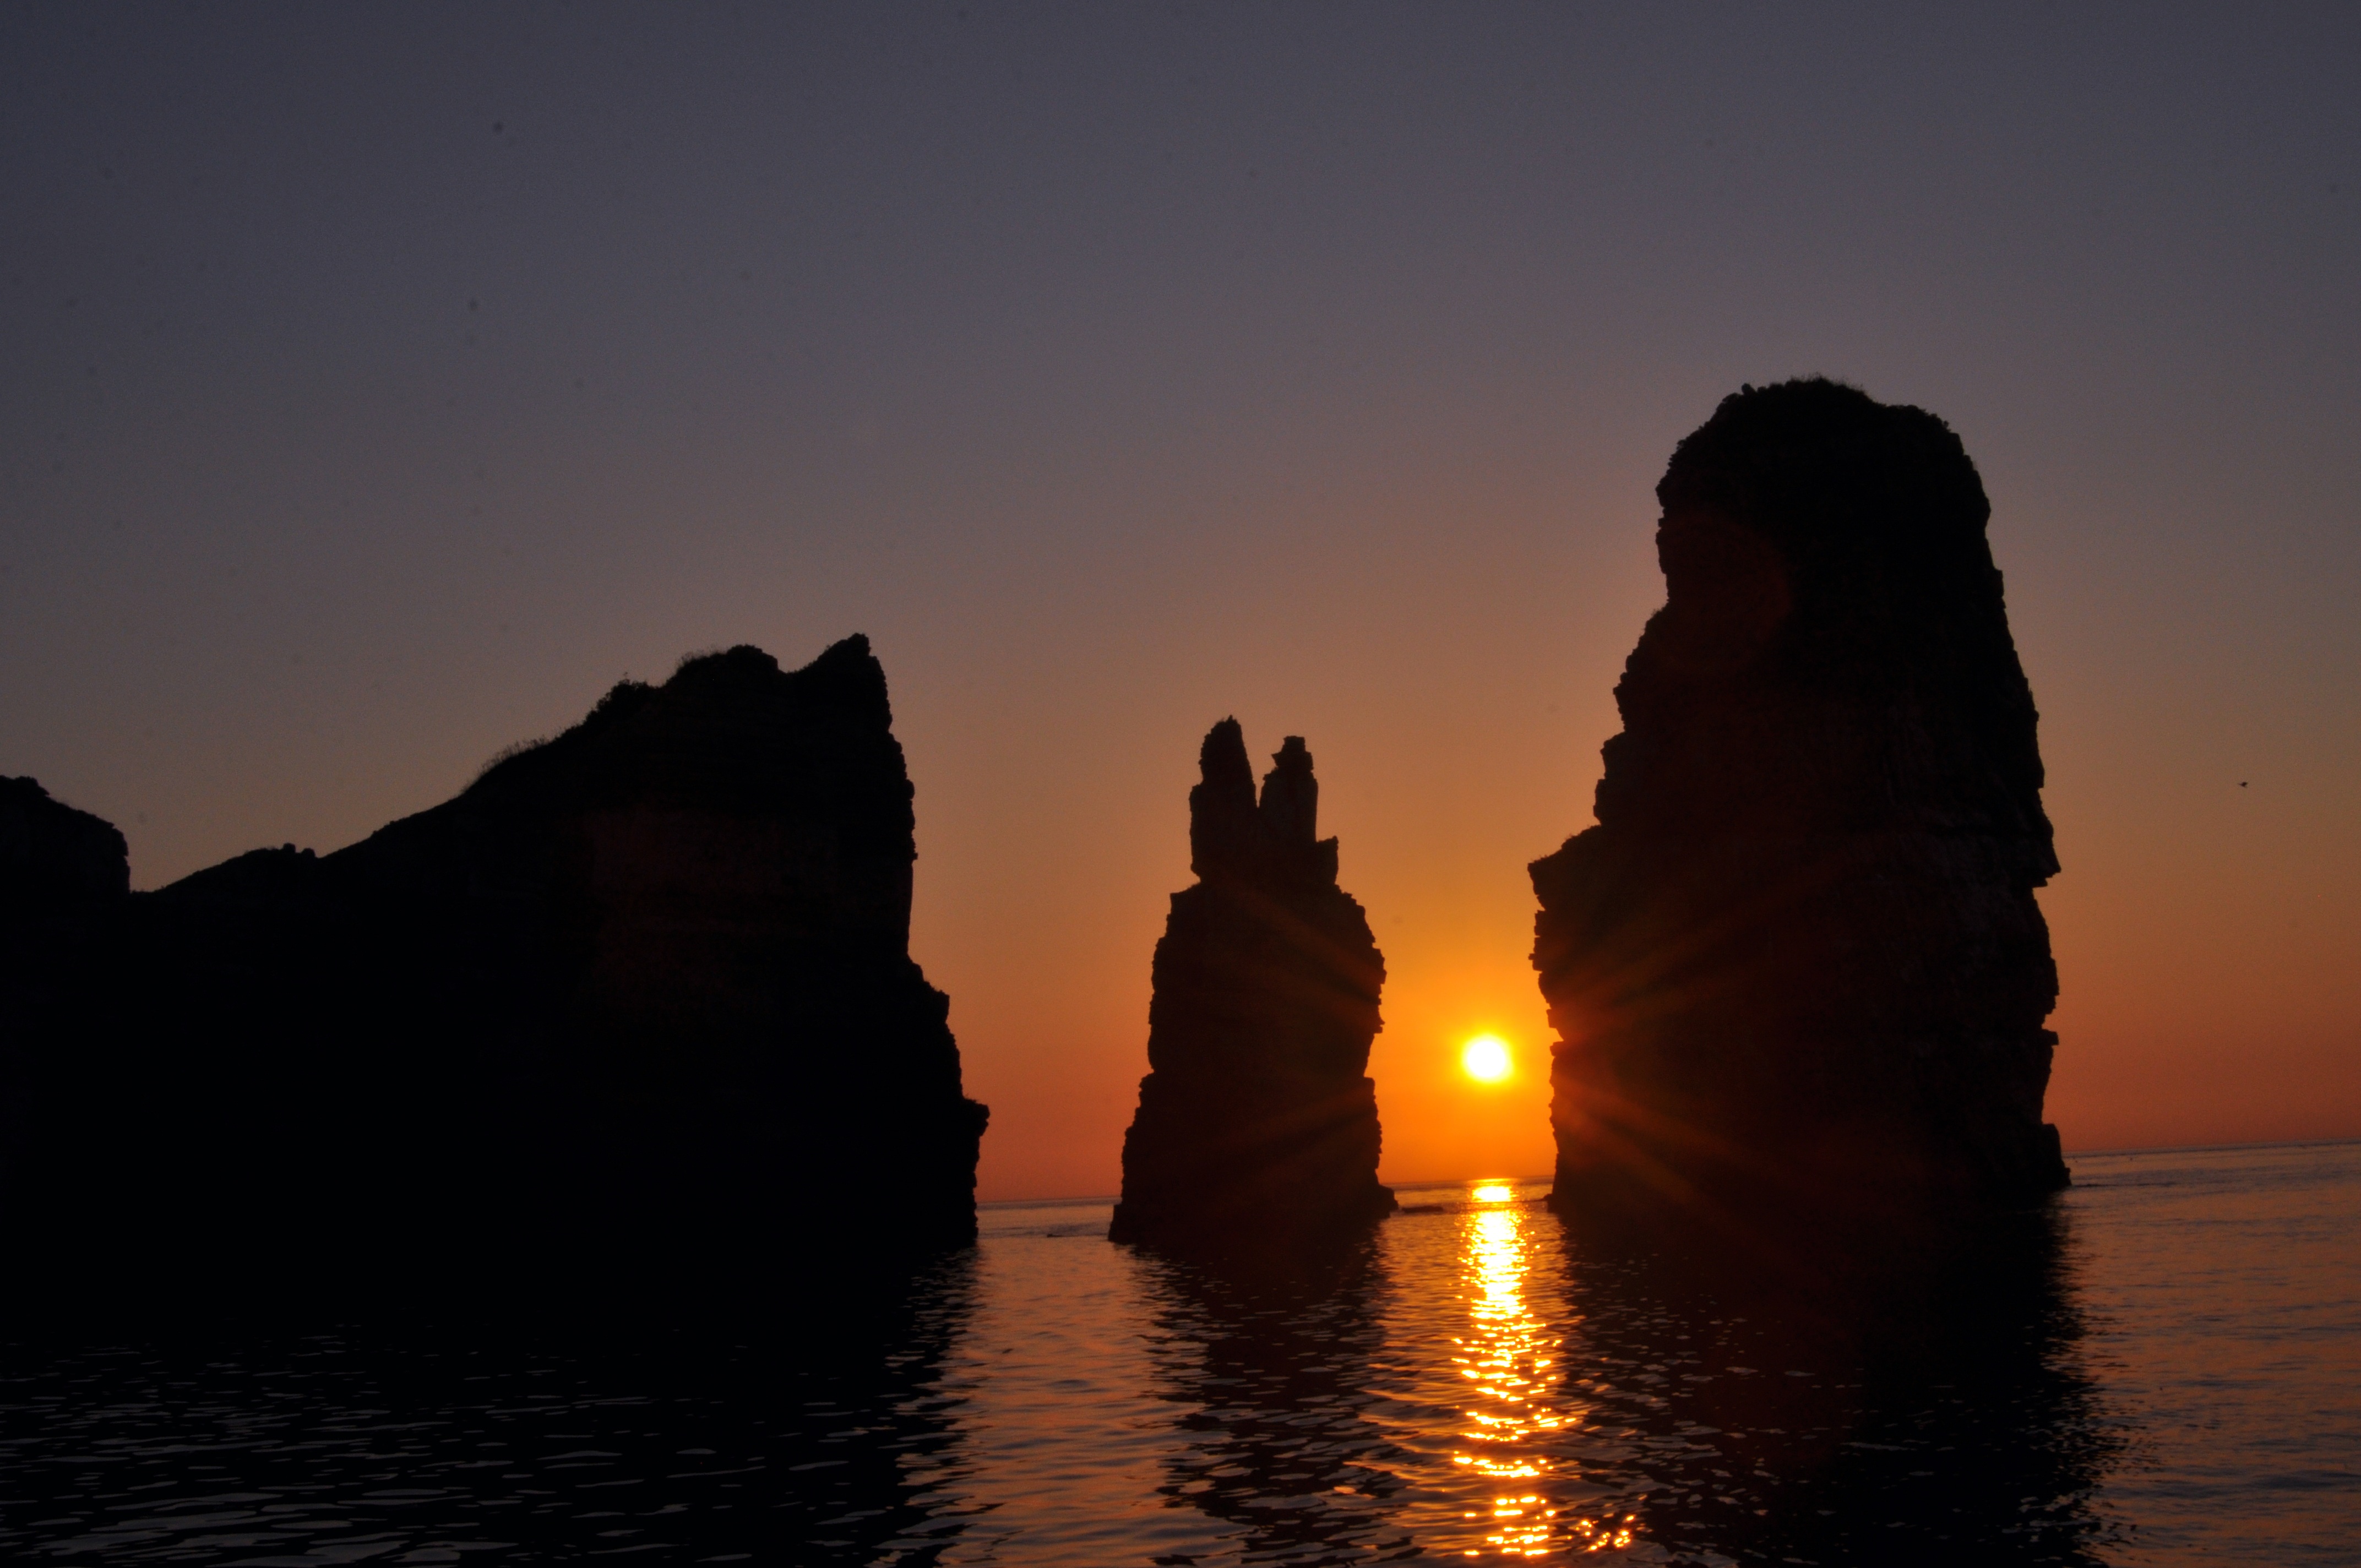
sea, coast, rock, ocean, horizon, sun, sunrise, sunset, sunlight, morning, dawn, travel, formation, dusk, evening, reflection, bay, terrain, cape, camel joe, atmospheric phenomenon, baengnyeongdo, dumujin